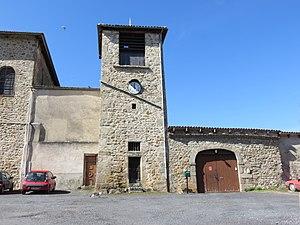
Ancien prieuré de Chaumont-le-Bourg (Puy-de-Dôme, France).
Chaumont-le-Bourg est une commune française, située dans le département du Puy-de-Dôme en région Auvergne-Rhône-Alpes.